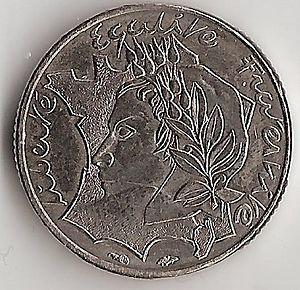
Pièce de 10 Francs français 1986 - Type République